Grande Armée

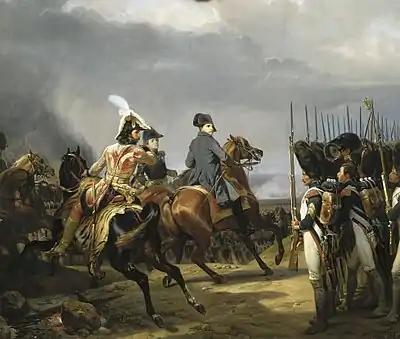

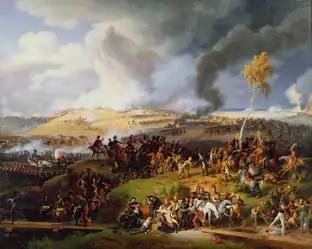

Napoleon now turned his attentions to Poland, where the remaining Prussian armies were linking up with their Russian allies. A difficult winter campaign produced nothing but a stalemate, made worse by the Battle of Eylau on 7–8 February 1807, where Russian and French casualties soared for little gain. The campaign resumed in the spring and this time General Levin August von Bennigsen's Russian army was soundly defeated at the Battle of Friedland on 14 June 1807. This victory brought about the Treaties of Tilsit between France, Russia, and Prussia in July, leaving Napoleon with no enemies on the continent.